Edge-matching puzzle

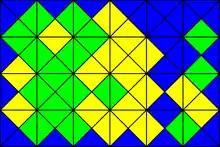
A solution to MacMahon Squares with the largest single-color area

MacMahon Squares is the name given to a recreational math puzzle suggested by British mathematician Percy MacMahon, who published a treatise on edge-colouring of a variety of shapes in 1921. This particular puzzle uses 24 tiles consisting of all permutations of 3 colors for the edges of a square. The tiles must be arranged into a 6×4 rectangular area such that all edges match and, furthermore, only one color is used for the outside edge of the rectangle.